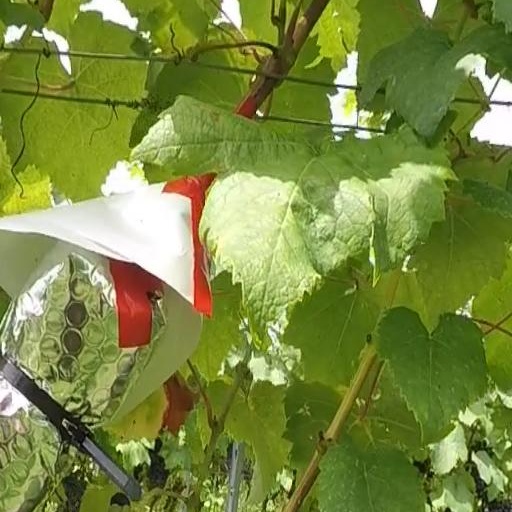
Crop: grape